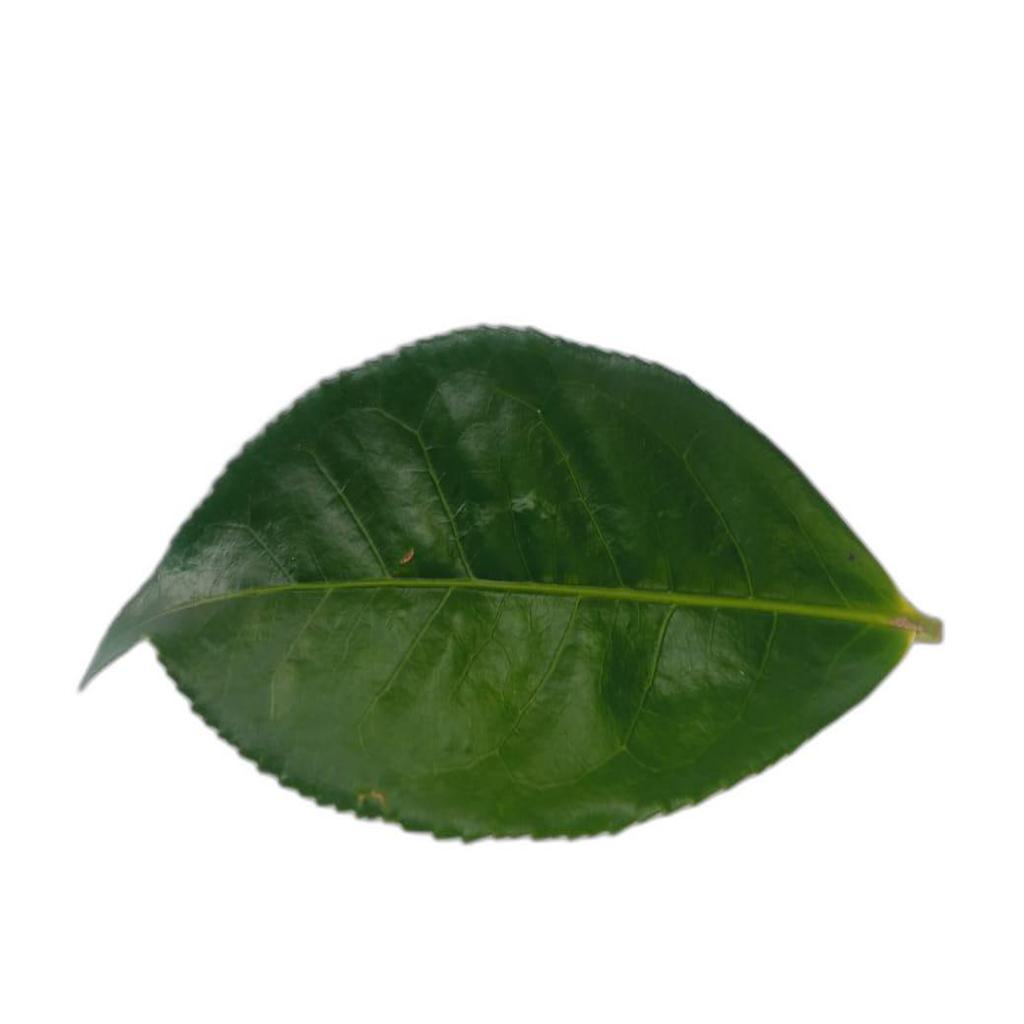
Label: Healthy